First Congregational Church (Eldora, Iowa)

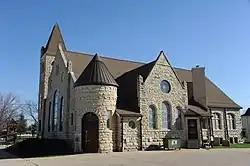
First Congregational Church

First Congregational Church is a congregation of the United Church of Christ located in Eldora, Iowa, United States. The congregation was organized in 1868 and the church building was individually listed on the National Register of Historic Places in 1996. In 2010 it was included as a contributing property in the Eldora Downtown Historic District in 2010.